UTC Power

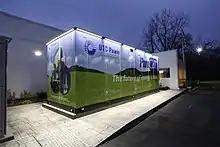
Nighttime picture of the onsite PureCell® System Model 400 at 195 Governor's Highway in South Windsor, Connecticut

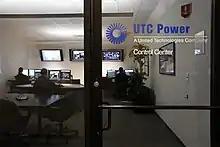
UTC Power's Control Center located onsite at 195 Governor's Highway in South Windsor, CT

UTC Power was a fuel cell company based in South Windsor, Connecticut. It was part of United Technologies Corporation; it was purchased by ClearEdge Power in February 2013. The company specialized in fuel cells for buildings, buses and automobiles. It has also developed fuel cells for space and submarine applications in the past.